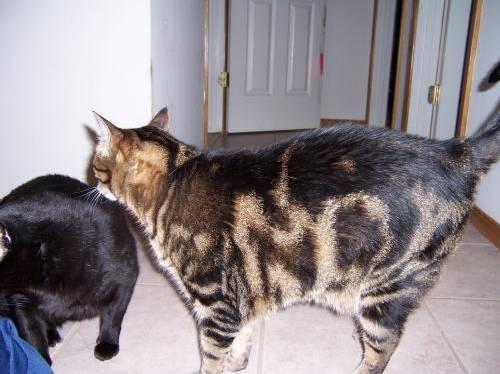
cat